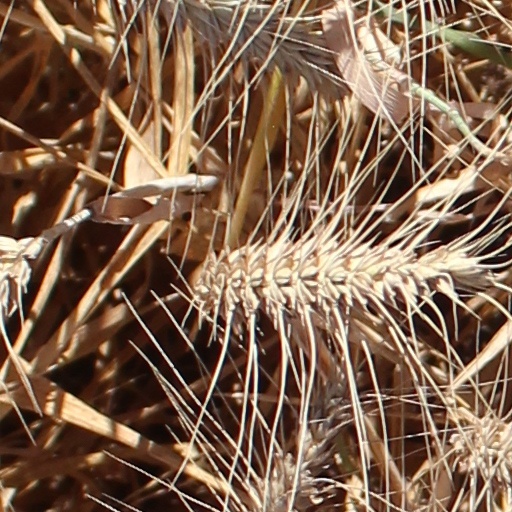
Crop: wheat